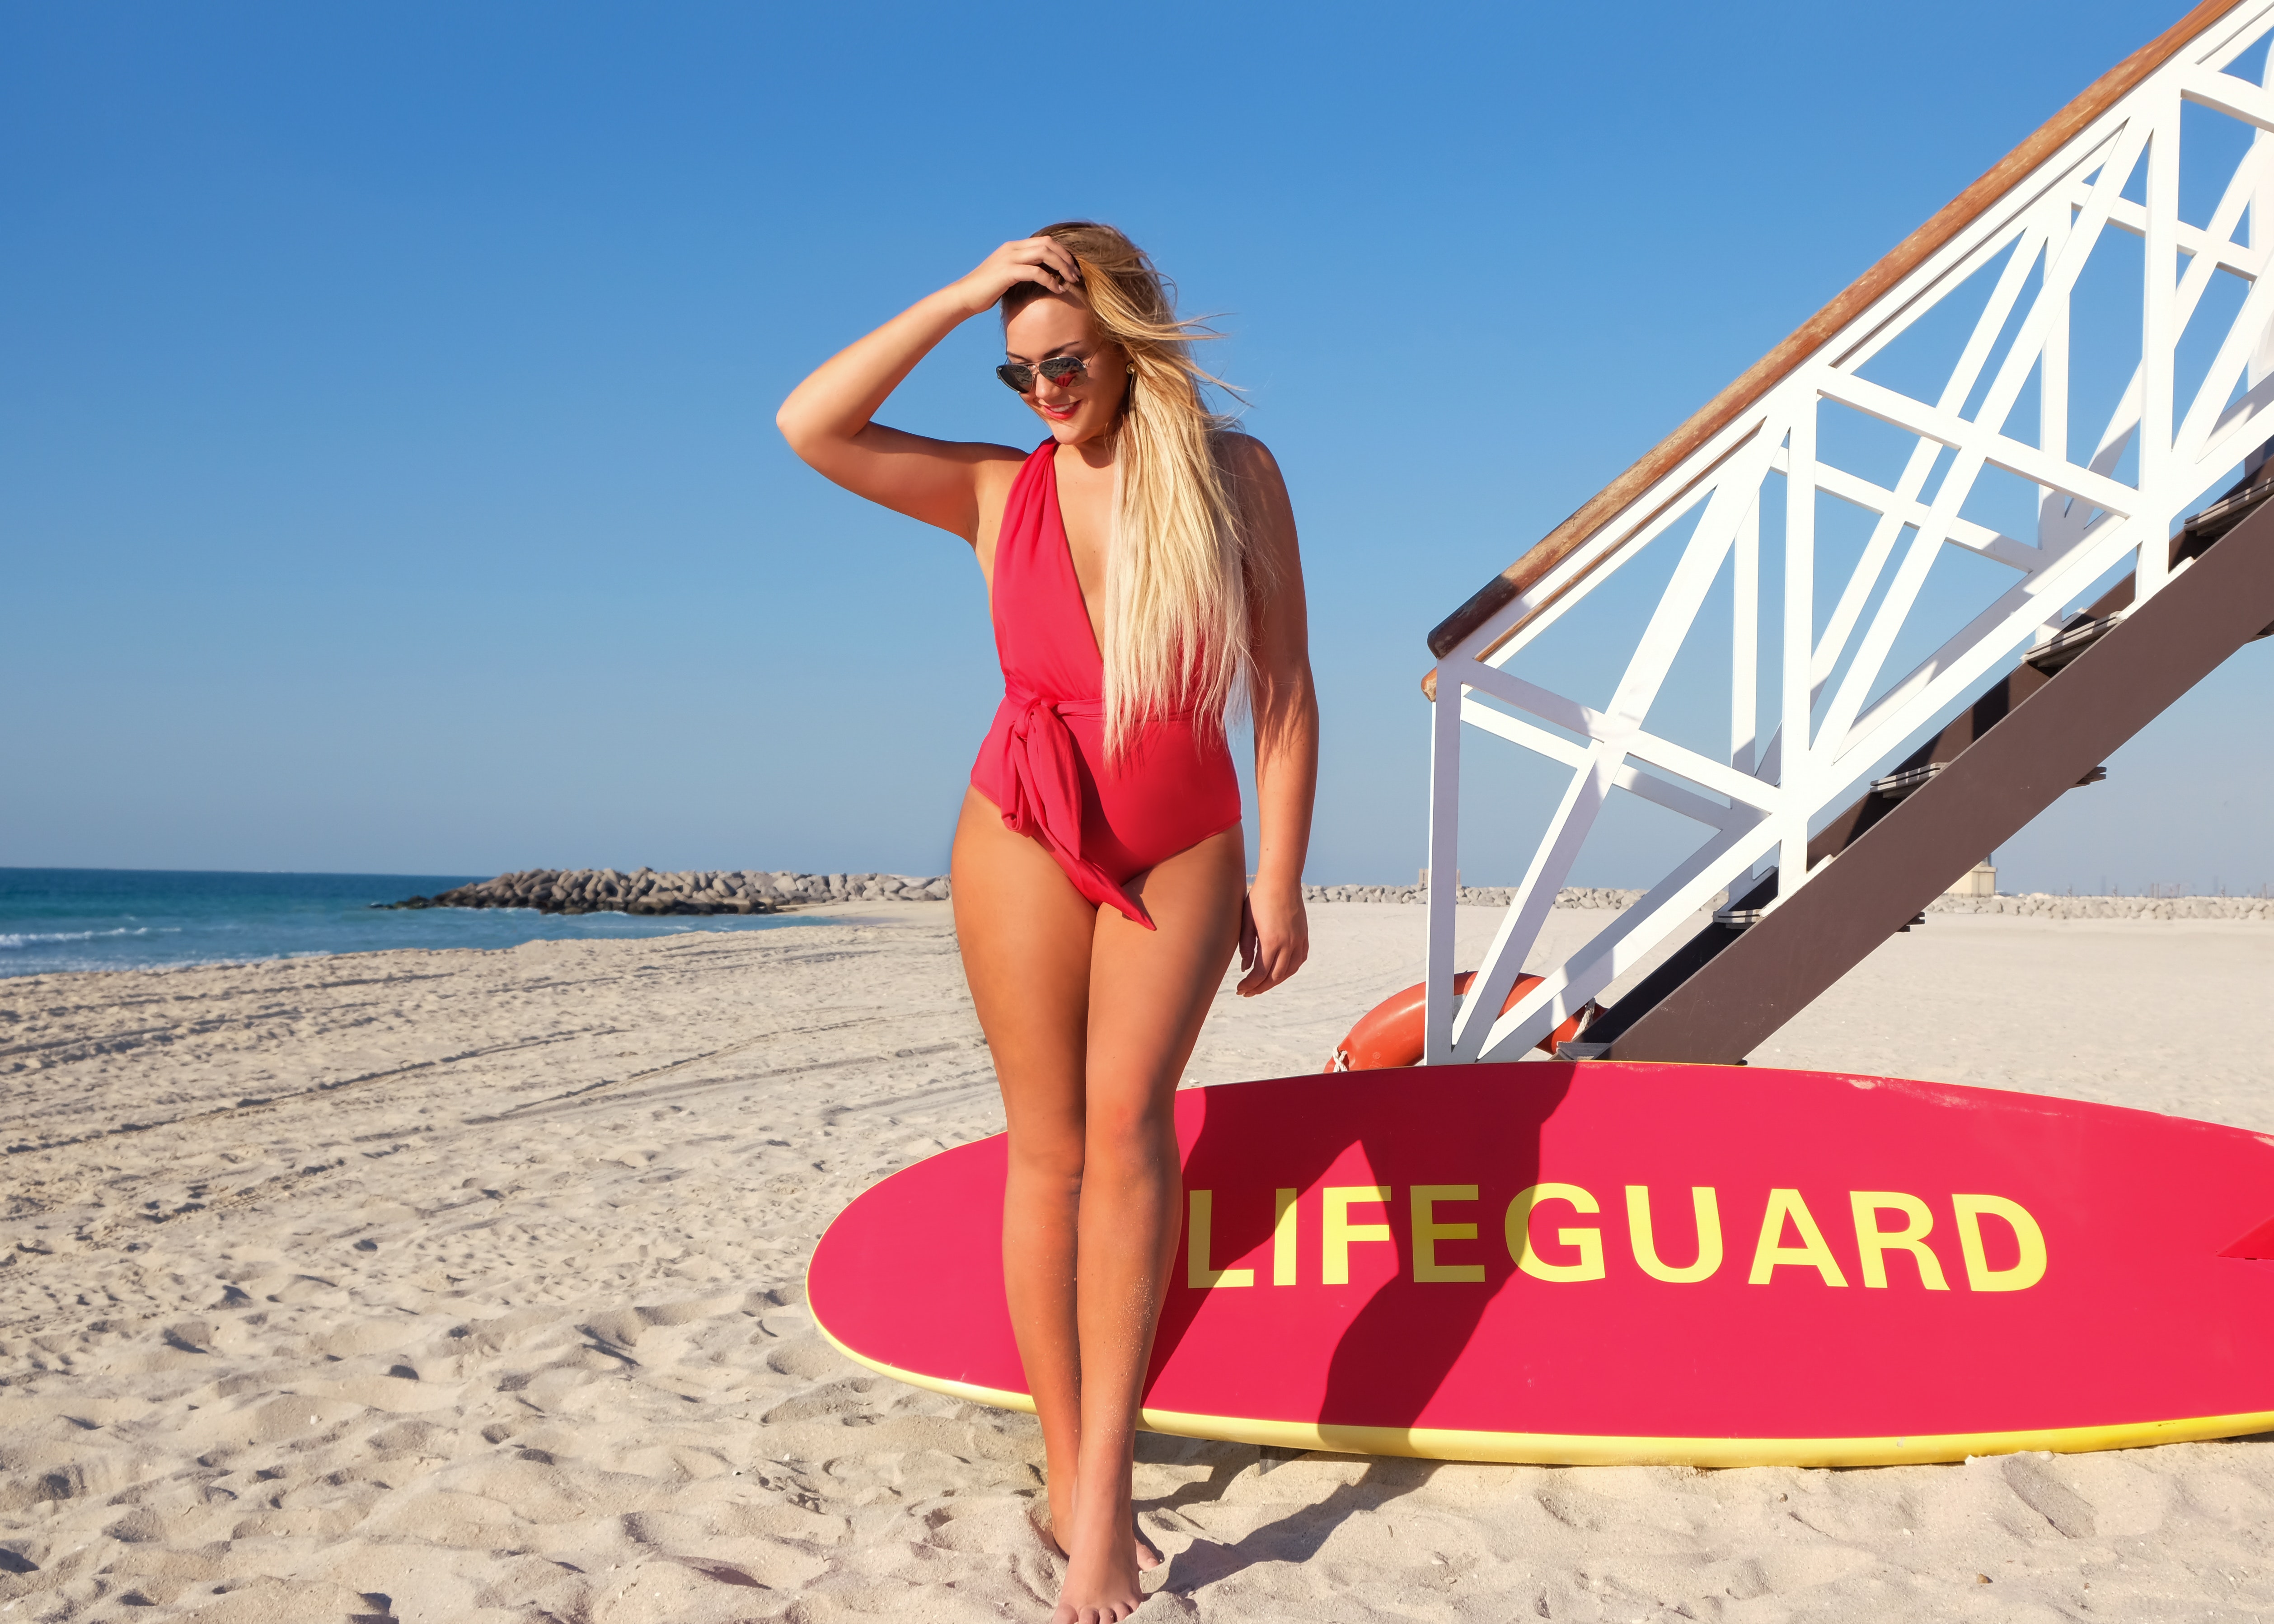
bikini, clothing, swimwear, photograph, beauty, model, blond, photo shoot, summer, surfboard, surfer hair, beach, leg, fashion, photography, long hair, surfing, thigh, Surfing Equipment, fun, vacation, undergarment, one piece swimsuit, lingerie, brown hair, sea, swimsuit bottom, maillot, swimsuit top, human leg, ocean